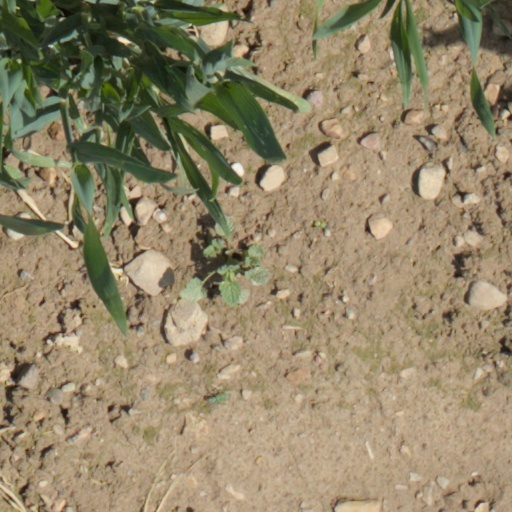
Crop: wheat